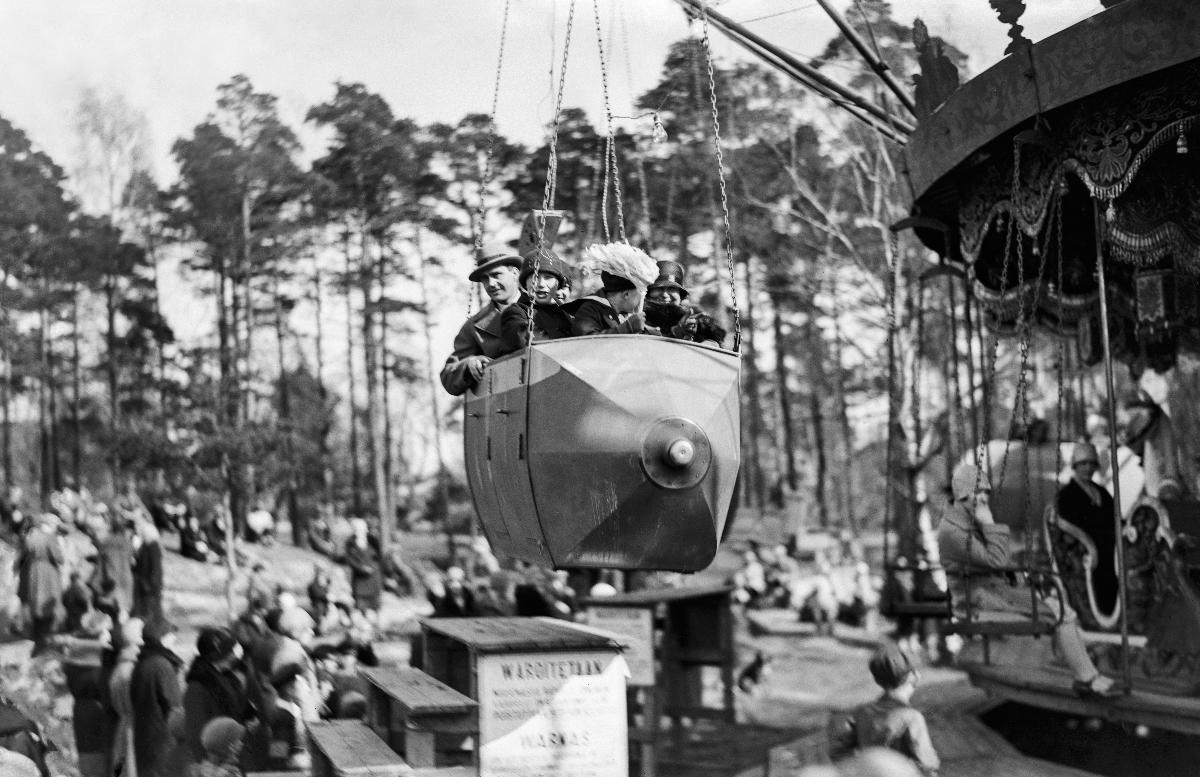
Huvipuisto Helsingin pallokentällä
Tivoli på Helsingfors Bollplan; Amusement park on Helsinki Ball field
sisällön kuvaus: Suomen Tivoli Helsingin pallokentällä ja Eläintarhanmäellä 29.4.1930. content description: The Finnish Tivoli on Helsinki Ball field and on Eläintarha hill 29.4.1930. innehållsbeskrivning: Finlands Tivoli på Helsingfors bollplan och Djurgårdsbacken 29.4.1930.
Kuvaaja: Sundström, Hugo, kuvaaja
Vuosi: 1930
Paikka: Suomi, Uusimaa, Helsinki
Aiheet: huvipuistot; HBL; amusement parks; leisure; fritid; tivoli